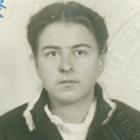
Age: 26